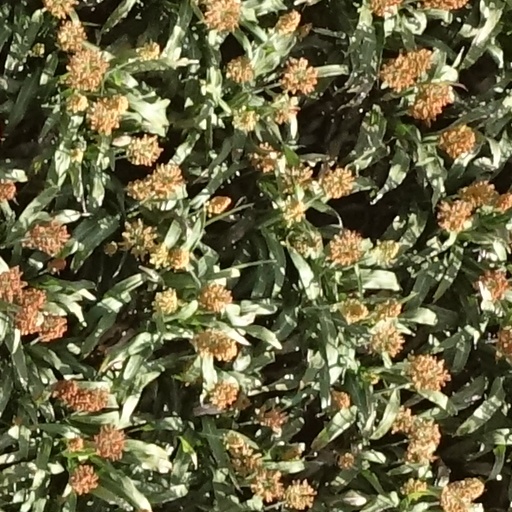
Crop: sorghum